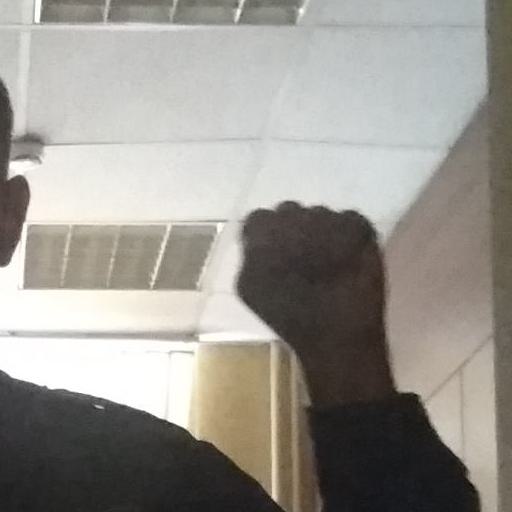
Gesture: fist